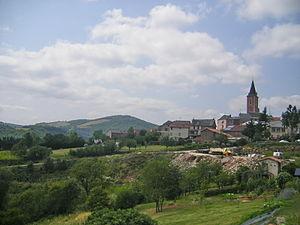
Broquiès est une commune française située dans le département de l'Aveyron, en région Occitanie.